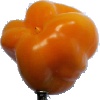
Label: yellow_pepper